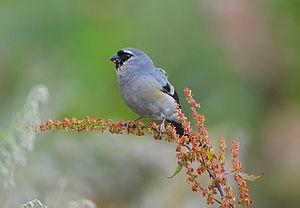
Le Bouvreuil à tête grise est une espèce de passereaux appartenant à la famille des Fringillidae. On le trouve au Bhoutan, en Birmanie, en Chine, au Népal, à Taiwan et en Thaïlande.